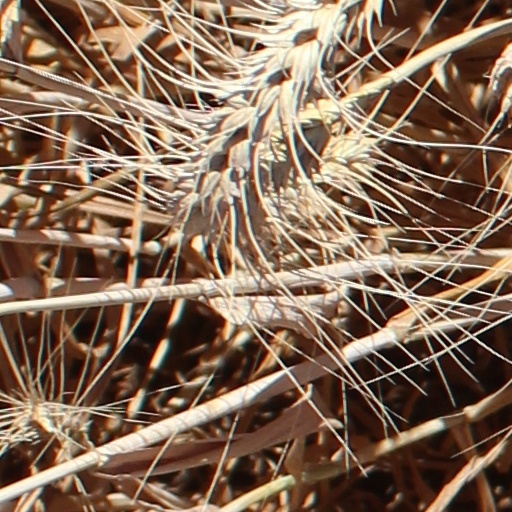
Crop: wheat